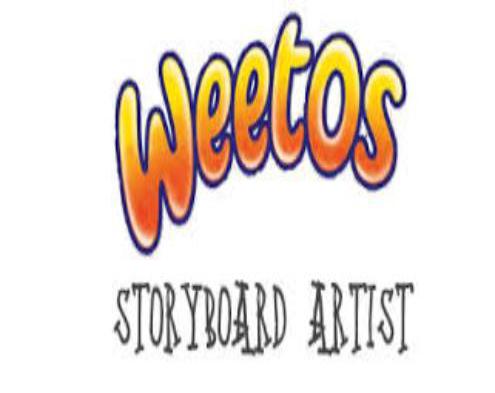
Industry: Food